Charles Dickens

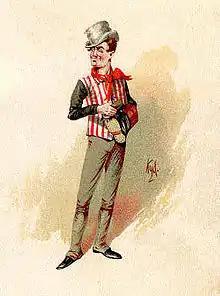
The wise-cracking, warm-hearted servant Sam Weller from "The Pickwick Papers"—a publishing phenomenon that sparked numerous spin-offs and "Pickwick" merchandise—made the 24-year-old Dickens famous.

In 1832, at the age of 20, Dickens was energetic and increasingly self-confident. He enjoyed mimicry and popular entertainment, lacked a clear, specific sense of what he wanted to become, and yet knew he wanted fame. Drawn to the theatre—he became an early member of the Garrick Club—he landed an acting audition at Covent Garden, where the manager George Bartley and the actor Charles Kemble were to see him. Dickens prepared meticulously and decided to imitate the comedian Charles Mathews, but ultimately he missed the audition because of a cold. Before another opportunity arose, he had set out on his career as a writer.